Silente

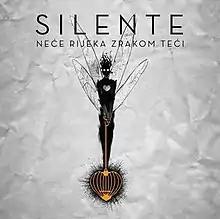
The cover art of "Neće rijeka zrakom teći"

Neće rijeka zrakom teći is the band's second studio album. It was released on 4 May 2015 through Aquarius Records.